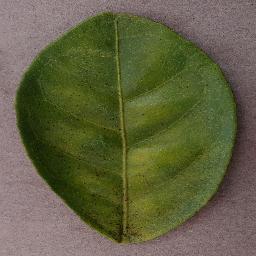
Label: Orange___Haunglongbing_(Citrus_greening)